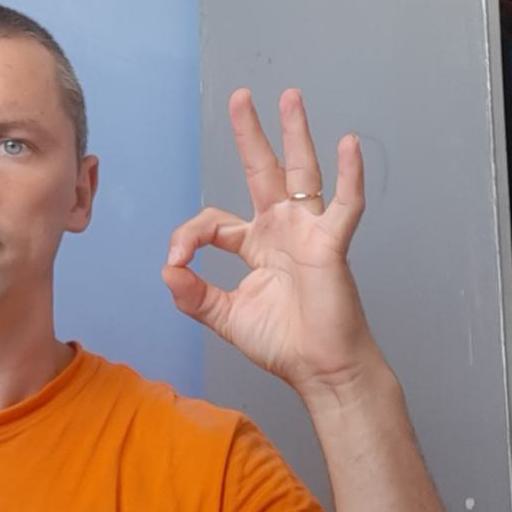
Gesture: ok